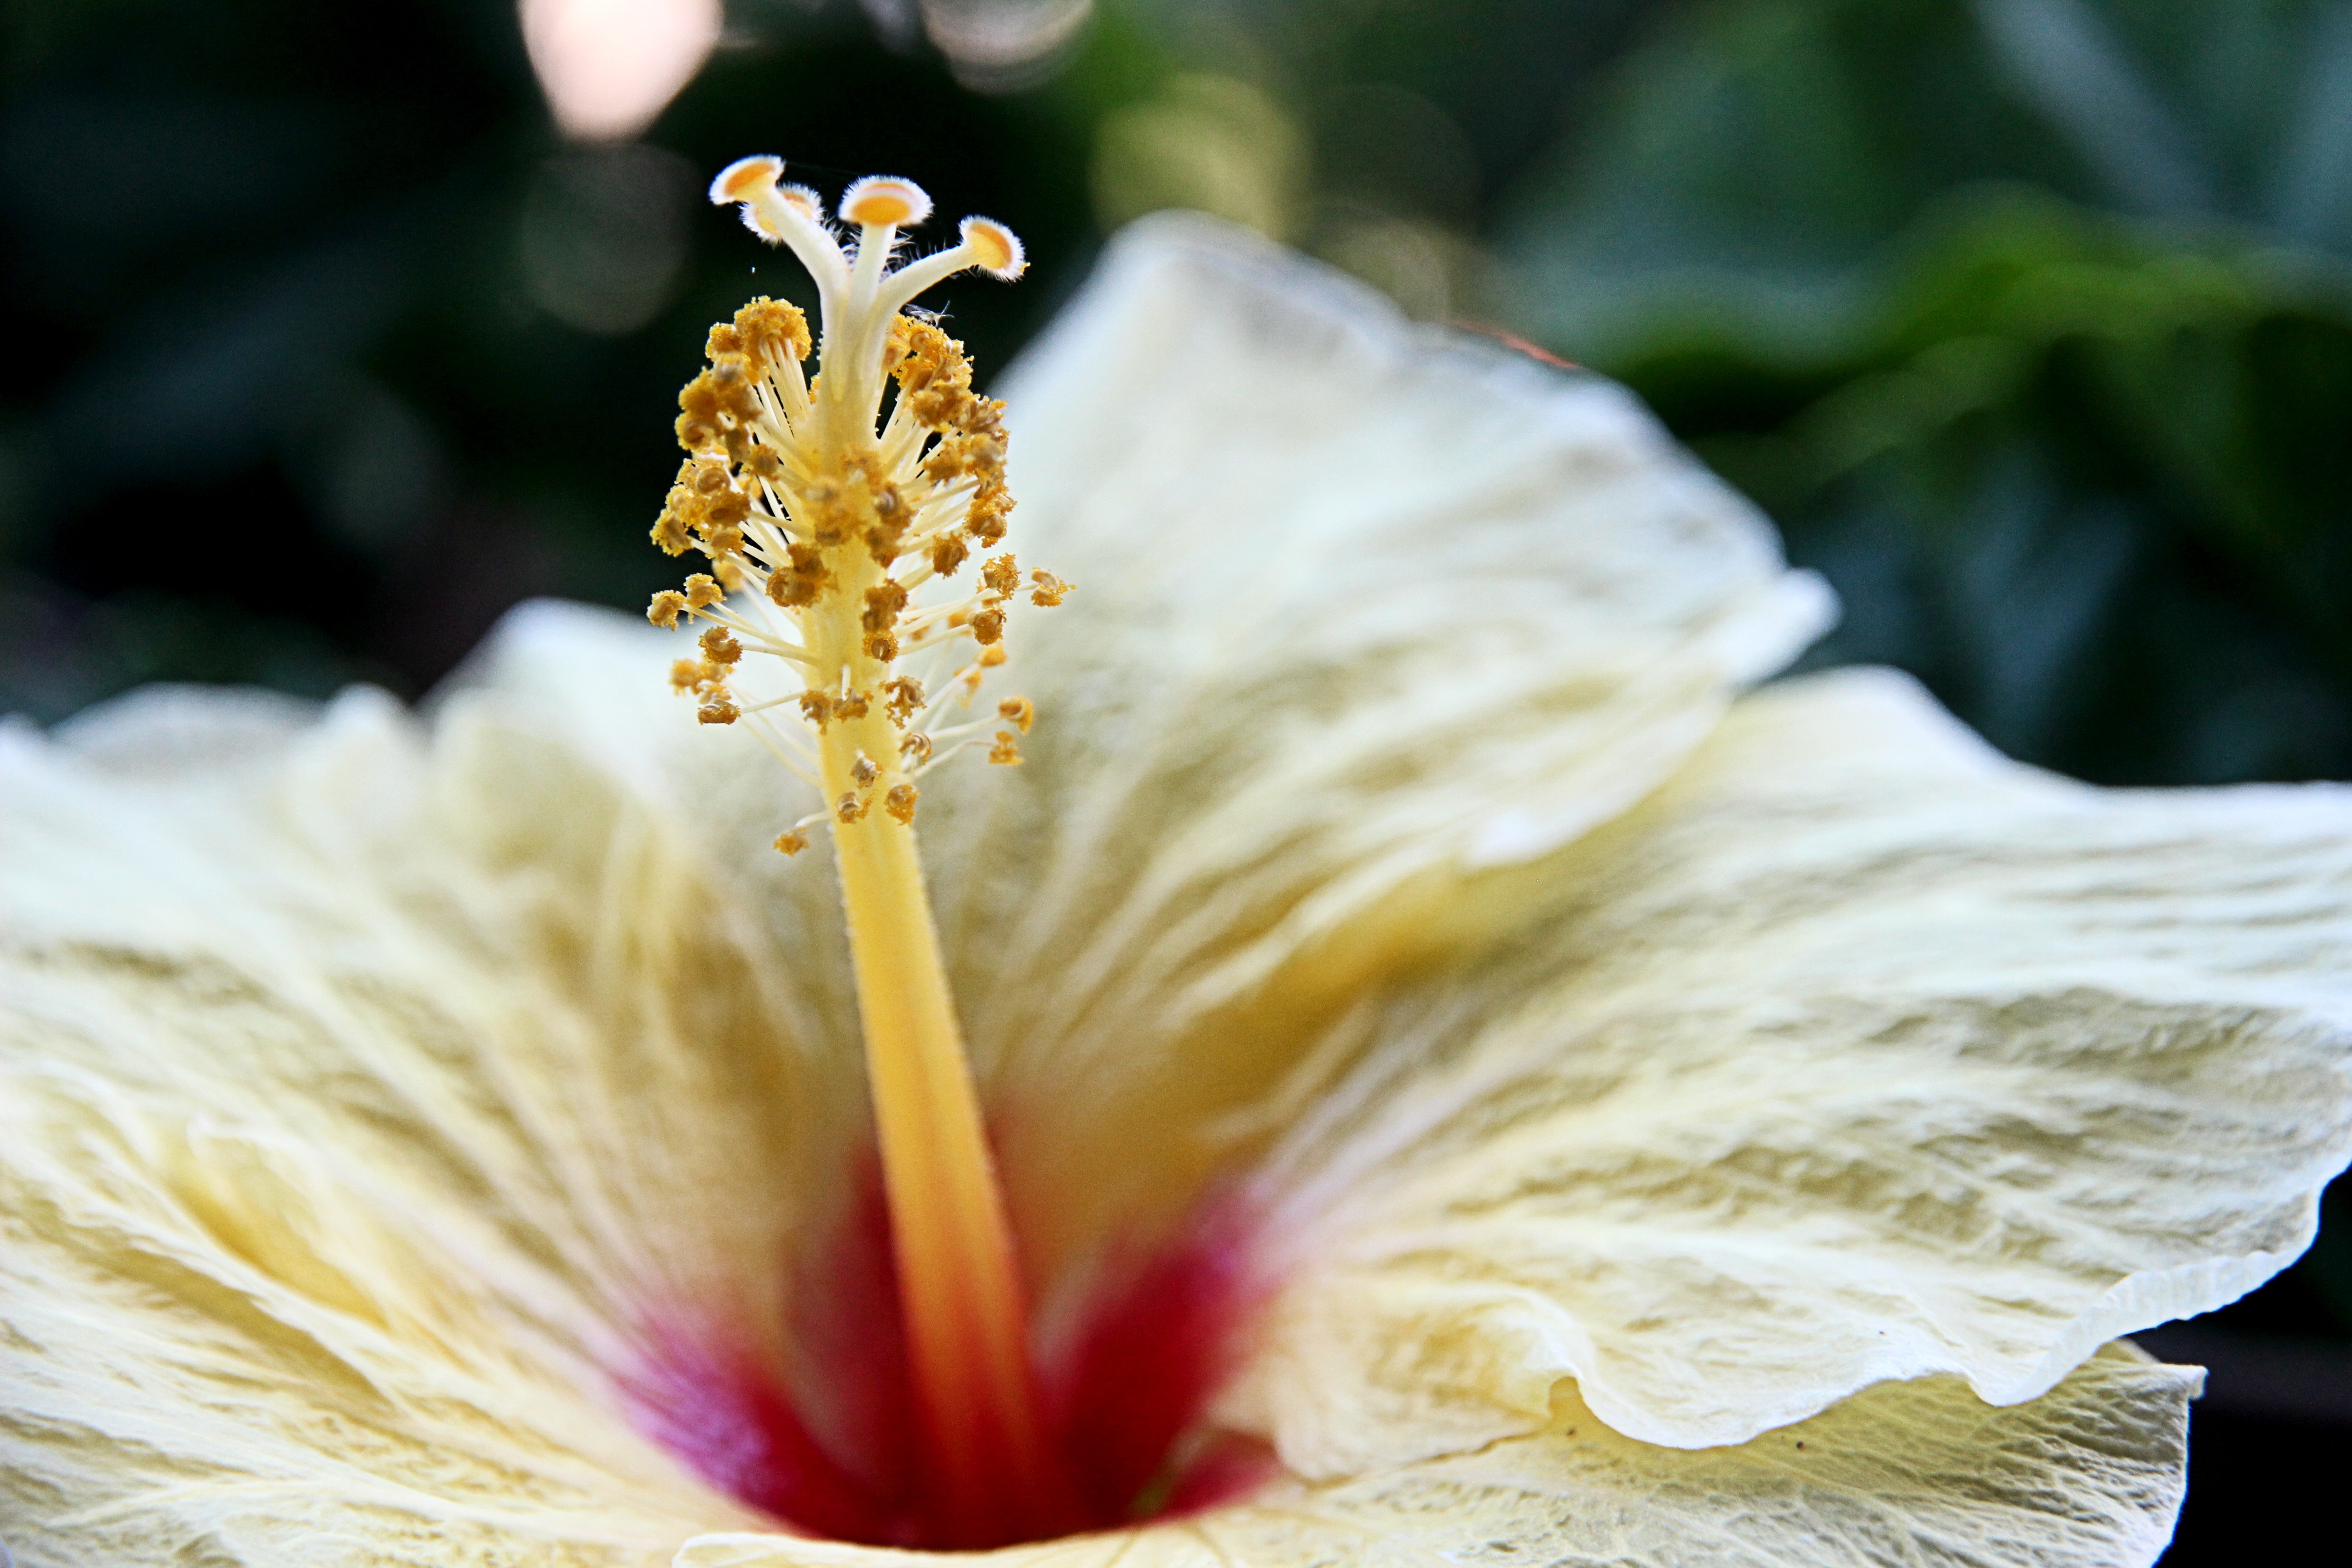
nature, blossom, plant, photography, leaf, flower, petal, bloom, pollen, botany, yellow, close, flora, close up, eye, pistil, hibiscus, macro photography, public record, flowering plant, mallow, land plant